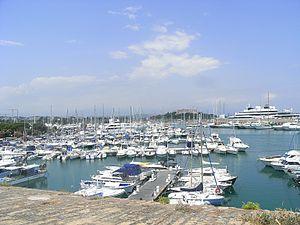
Port VAUBAN - ANTIBES
Antibes est une commune française de l'aire urbaine de Nice située dans le département des Alpes-Maritimes en région Provence-Alpes-Côte d'Azur. Ses habitants sont appelés les Antibois et Antiboises. Antibes est, en 2017, la troisième ville la plus peuplée du département, après Nice et Cannes.